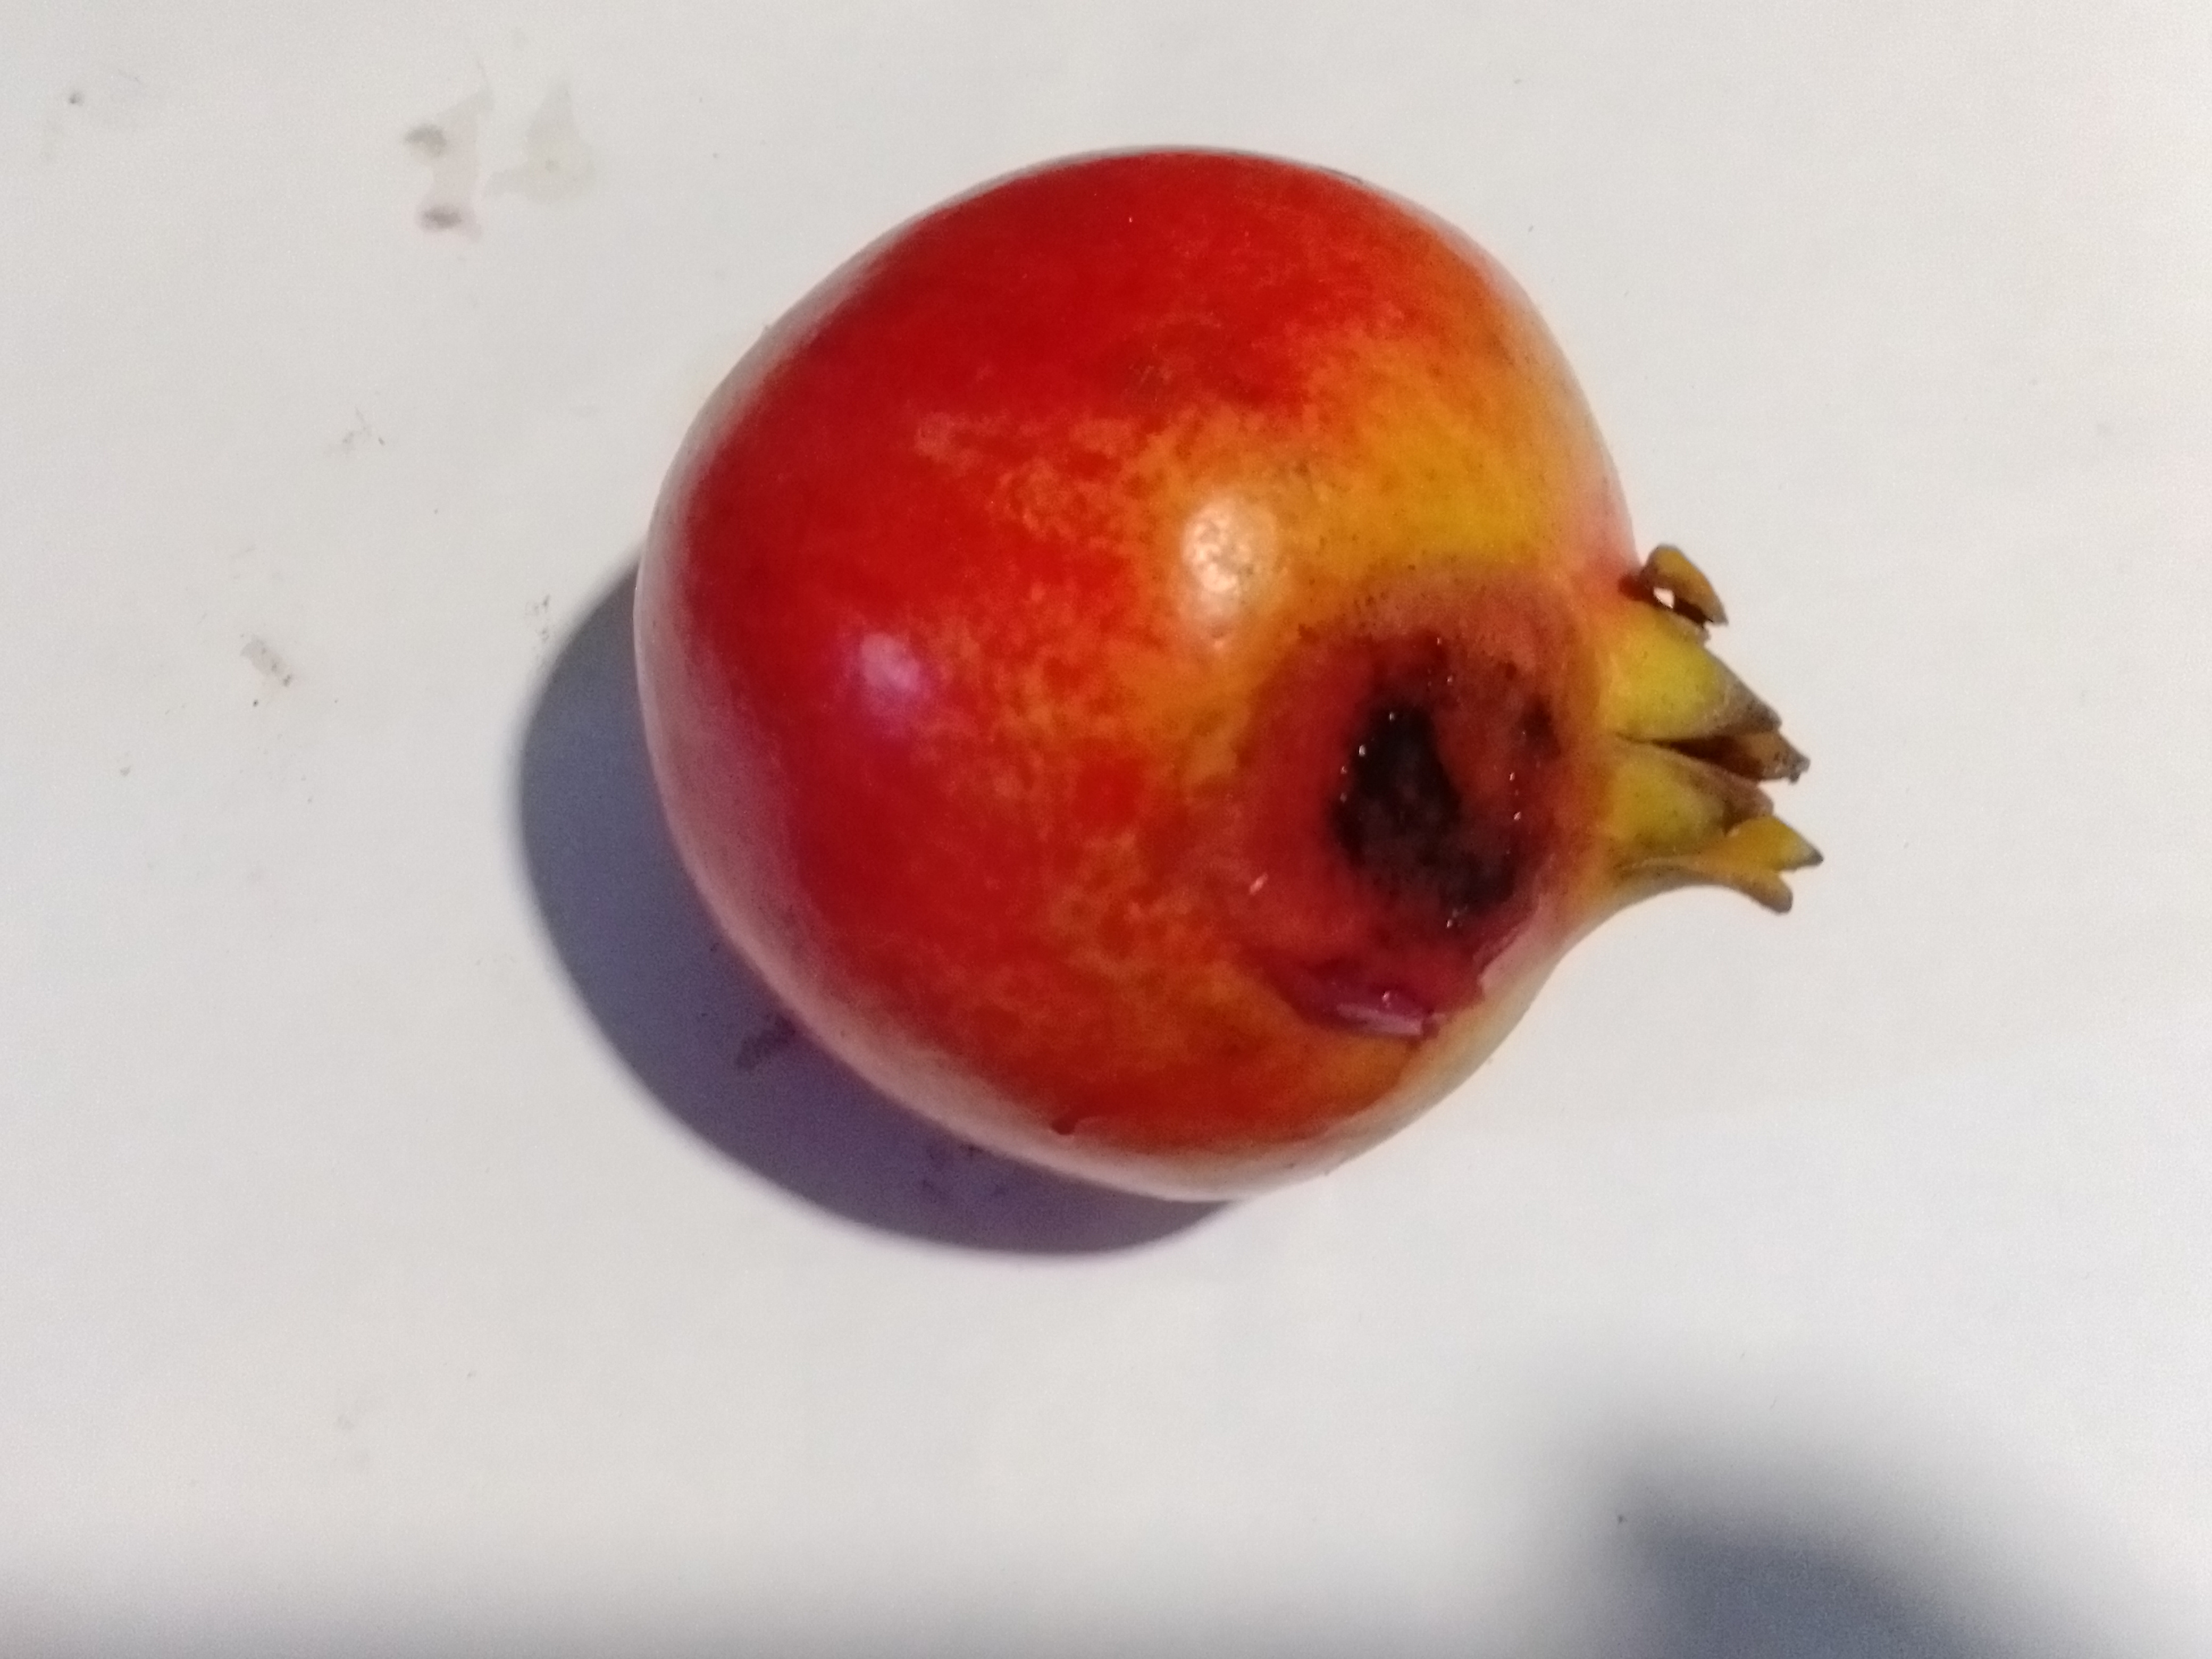
Fruit: pomegranate
Condition: rotten